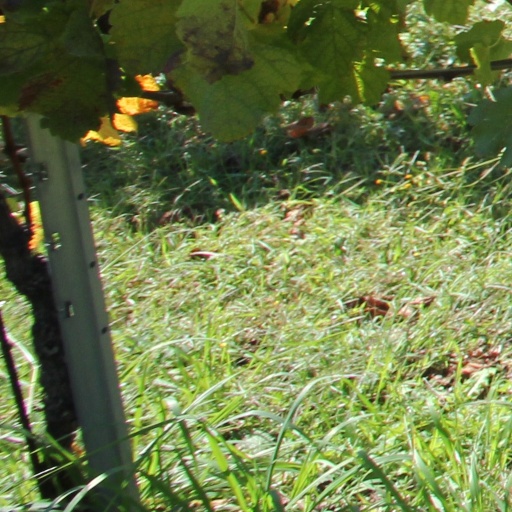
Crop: grape